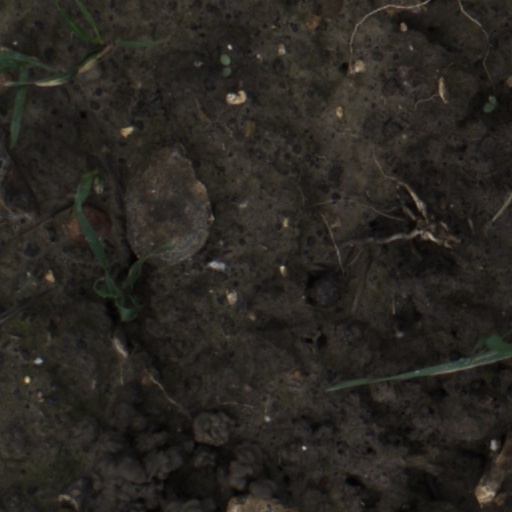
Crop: wheat